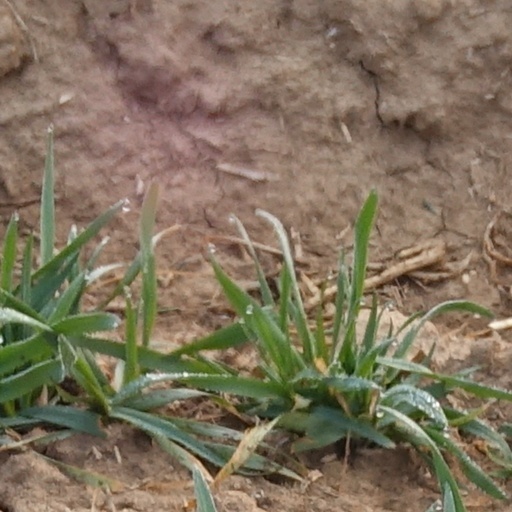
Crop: wheat